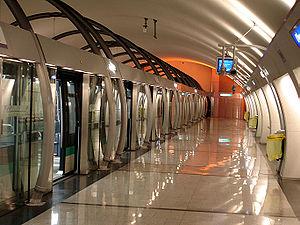
La station Olympiades de la ligne 14 du métro de Paris, France
La ligne 14 du métro de Paris est l'une des seize lignes du réseau métropolitain de Paris. Elle relie la station Saint-Lazare à la station Olympiades en traversant le centre de Paris selon une diagonale nord-ouest / sud-est. La ligne est également connue sous son nom de projet : Meteor, rétroacronyme de « MÉTro Est-Ouest Rapide ».